Manish S. Shah

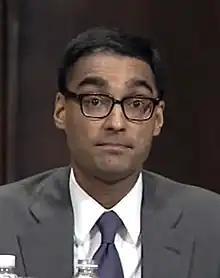
Shah in 2013

Manish Suresh Shah (born November 3, 1972) is a United States district judge of the United States District Court for the Northern District of Illinois and former assistant United States attorney for the same court.